Brazilian Army

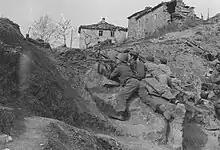
Brazilian expeditionaries at the Battle of Montese in 1945

Getúlio Vargas' first period in power (1930–1945) was one of great modernization and expansion for the Brazilian Army, which was introduced to the center of political power. The military received investments and positions in the administration. But the army was deeply divided. Revolts by sergeants and corporals threatened the hierarchy, to the point of overthrowing the government of Piauí in 1931, and the officers also rebelled. A large part of the São Paulo garrison joined the Constitutionalist Revolution of 1932, which was defeated due to the loyalty of the rest of the Armed Forces and state governments to Vargas. Army units rose up in the Communist Uprising of 1935, which was quickly put down. In 1938 the army also participated in the repression of the Integralist Uprising.